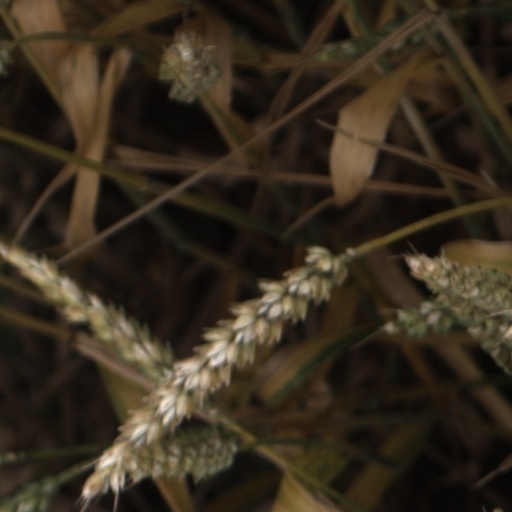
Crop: wheat